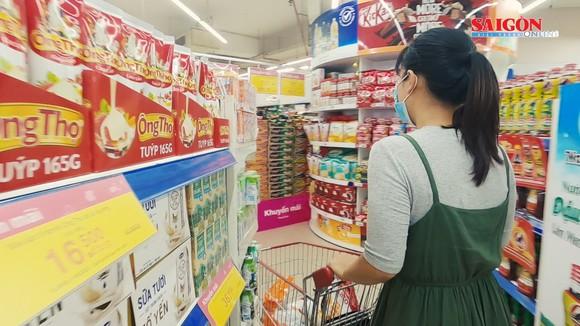
có một người phụ nữ xuất hiện ở trong siêu thị